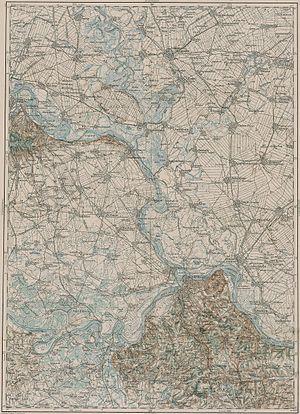
Bežanija est un quartier de Belgrade, la capitale de la Serbie. Il est situé dans la municipalité urbaine de Novi Beograd. En 2002, il comptait 13 378 habitants.